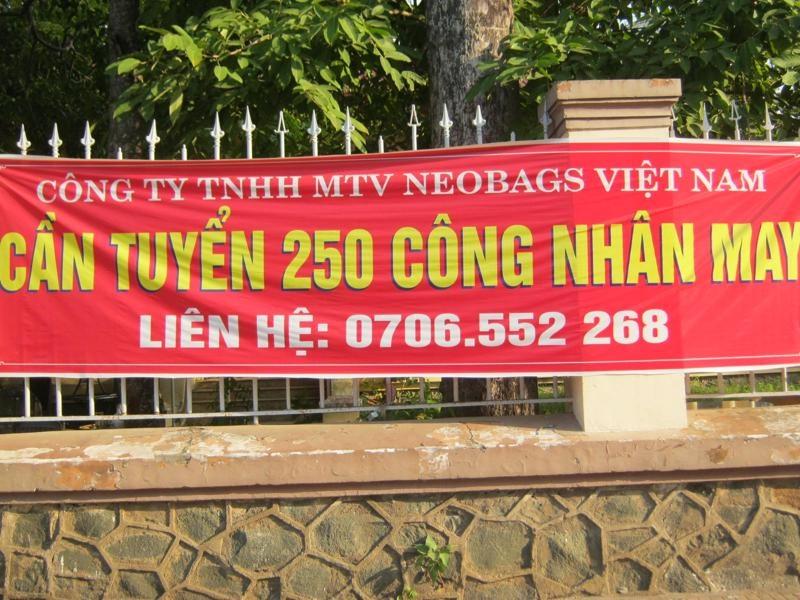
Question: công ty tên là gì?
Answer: công ty tnhh mtv neobags việt nam